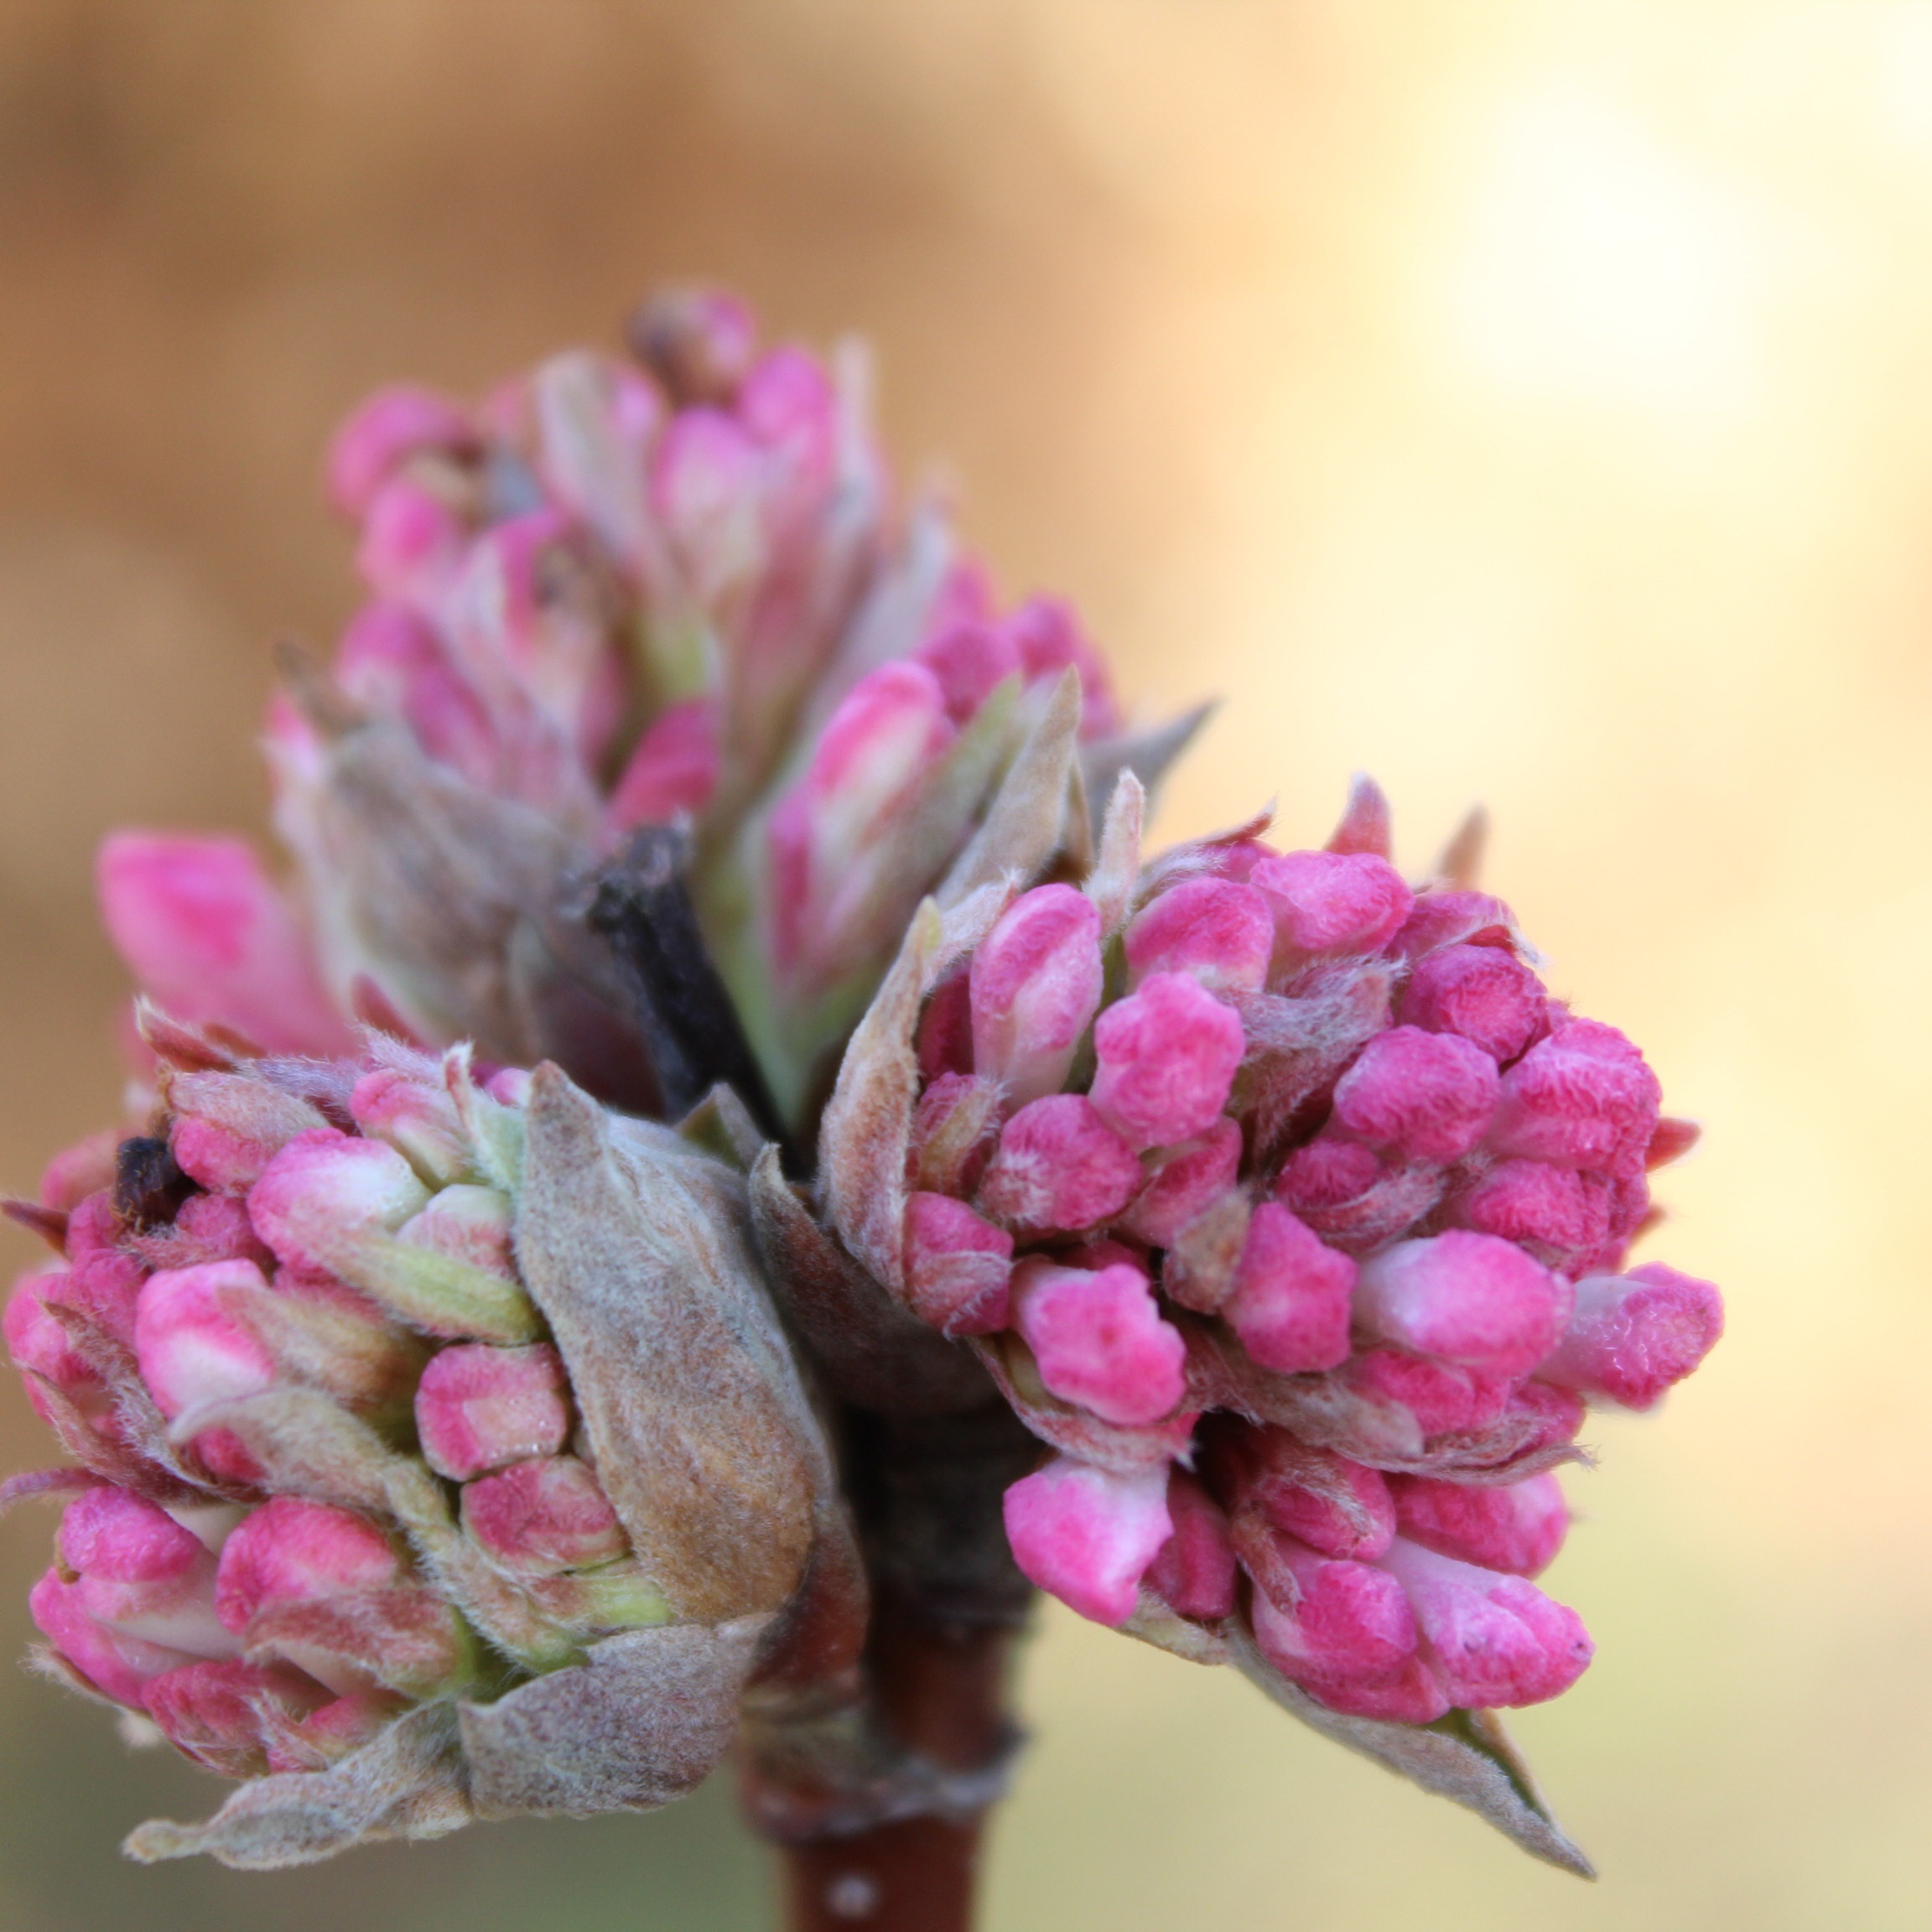
nature, blossom, plant, flower, petal, spring, botany, garden, pink, flora, hydrangea, wildflower, shrub, floristry, macro photography, flowering plant, land plant, viburnum charles lamont